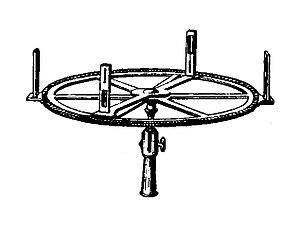
Fig. 87. — Mesure des distances angulaires des étoiles à l’aide de pinnules.
Jean Picard, dit l'abbé Picard, né le 21 juillet 1620 à La Flèche et mort le 12 octobre 1682 à Paris, est un géodésien et un astronome français.